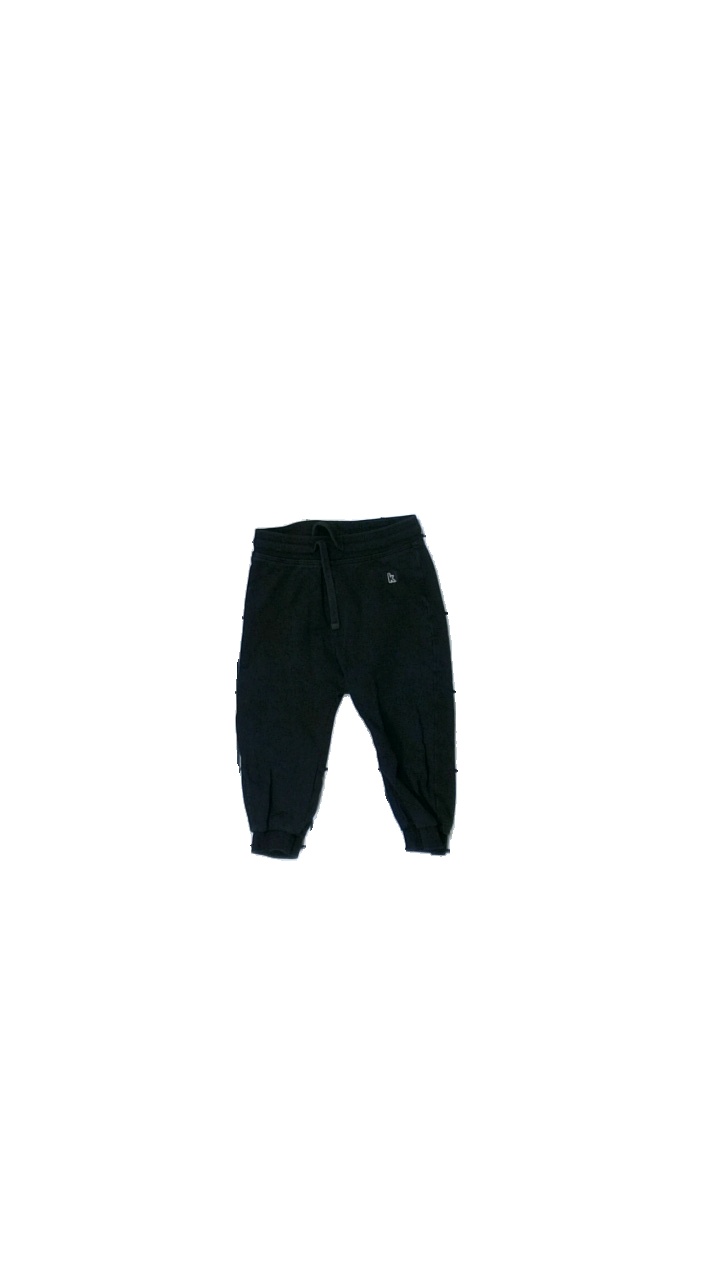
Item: Trousers (Children)
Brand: Kax
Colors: Black
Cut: Regular
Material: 100% Cott
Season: All
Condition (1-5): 2
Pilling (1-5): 5
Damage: Washed out
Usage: Recycle
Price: <50